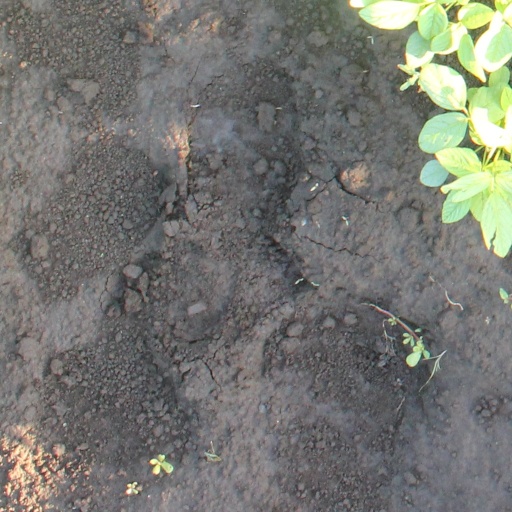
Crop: soybean